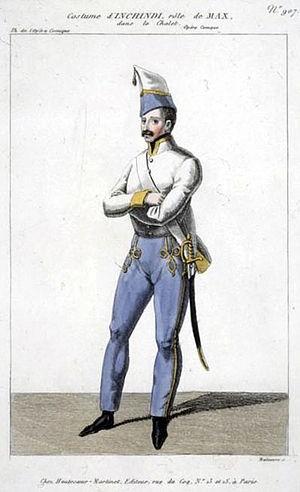
Le Chalet est un opéra-comique en un acte de Adolphe Adam sur un livret en français d'Eugène Scribe et Mélesville d'après le singspiel Jery und Bätely de Goethe. La partition réutilise des éléments de la cantate Ariane à Naxos d'Adam. Le livret du singspiel avait auparavant été mis en musique par Peter Winter, en 1790, Johann Friedrich Reichardt, en 1801, et Conradin Kreutzer, en 1810, et plus tard par Donizetti, en 1836, Julius Rietz, en 1841, Heinrich Stihl, en 1867, et enfin par Ingeborg Bronsart en 1873.
Jean-François Hennekindt, aussi connu sous le nom de scène de Giovanni Inchindi est un chanteur d'opéra, né à Bruges, qui a commencé sa carrière en tant que ténor, mais a continué pour devenir l'un des meilleurs barytons en France et à l'étranger, avec une voix connue pour son aisance à la fois dans les passages bas et hauts et de l'adaptabilité à différents types de rôles.